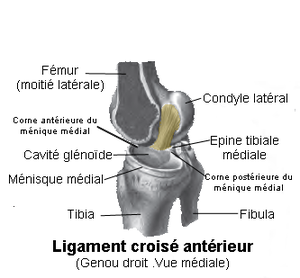
Ligament croisé antérieur.Anatomie humaine
Le ligament croisé antérieur, ou ligament croisé antéro-externe dans l'ancienne nomenclature, est un ligament situé à l'intérieur de l'articulation du genou.
Un condyle est une surface articulaire elliptique convexe autour de laquelle va s'appliquer une autre structure.